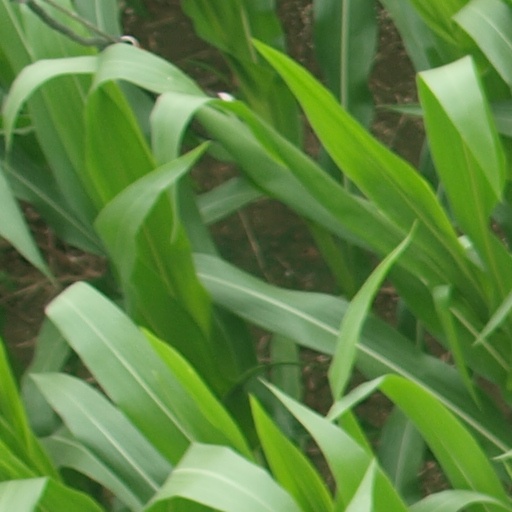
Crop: maize; corn